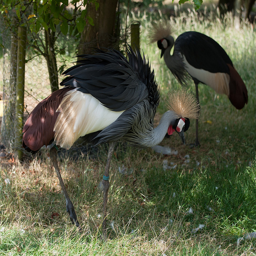
The two birds are trying to show off to each other.
a couple of birds are standing by some trees
two red brown black and gray birds some plants and trees
Two odd-looking birds wander around in a field.
Two neutral colored birds with long legs in the grass